Garretson W. Gibson

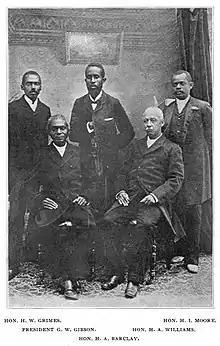
President Gibson and members of the Cabinet in 1903.

Garretson Warner Gibson (May 20, 1832 – April 26, 1910) was the 14th president of Liberia from 1900 to 1904. Born in Baltimore, Maryland, United States, his family emigrated to Liberia in 1845. After receiving an education in mission schools, he returned to Maryland to study theology. Ordained a priest, he served as rector of the Episcopalian Trinity Church in Monrovia. He also served as Chaplain of the Liberian Senate. Later, he served as President of the Trustee Board of Liberia College and at one time President of the college.